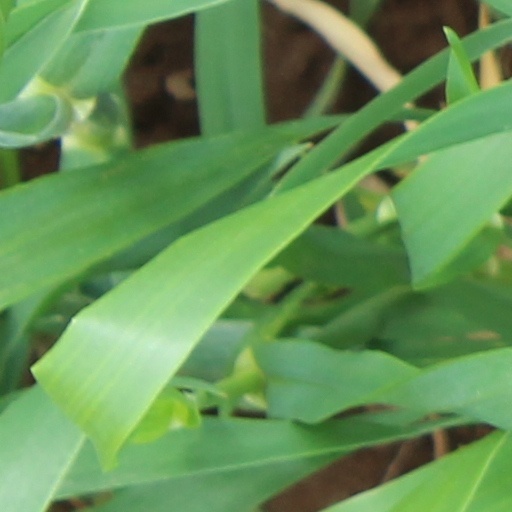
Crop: wheat